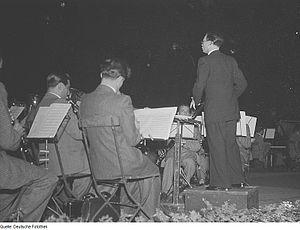
Le Rundfunk-Tanzorchester Leipzig est un orchestre de la Rundfunk der DDR.